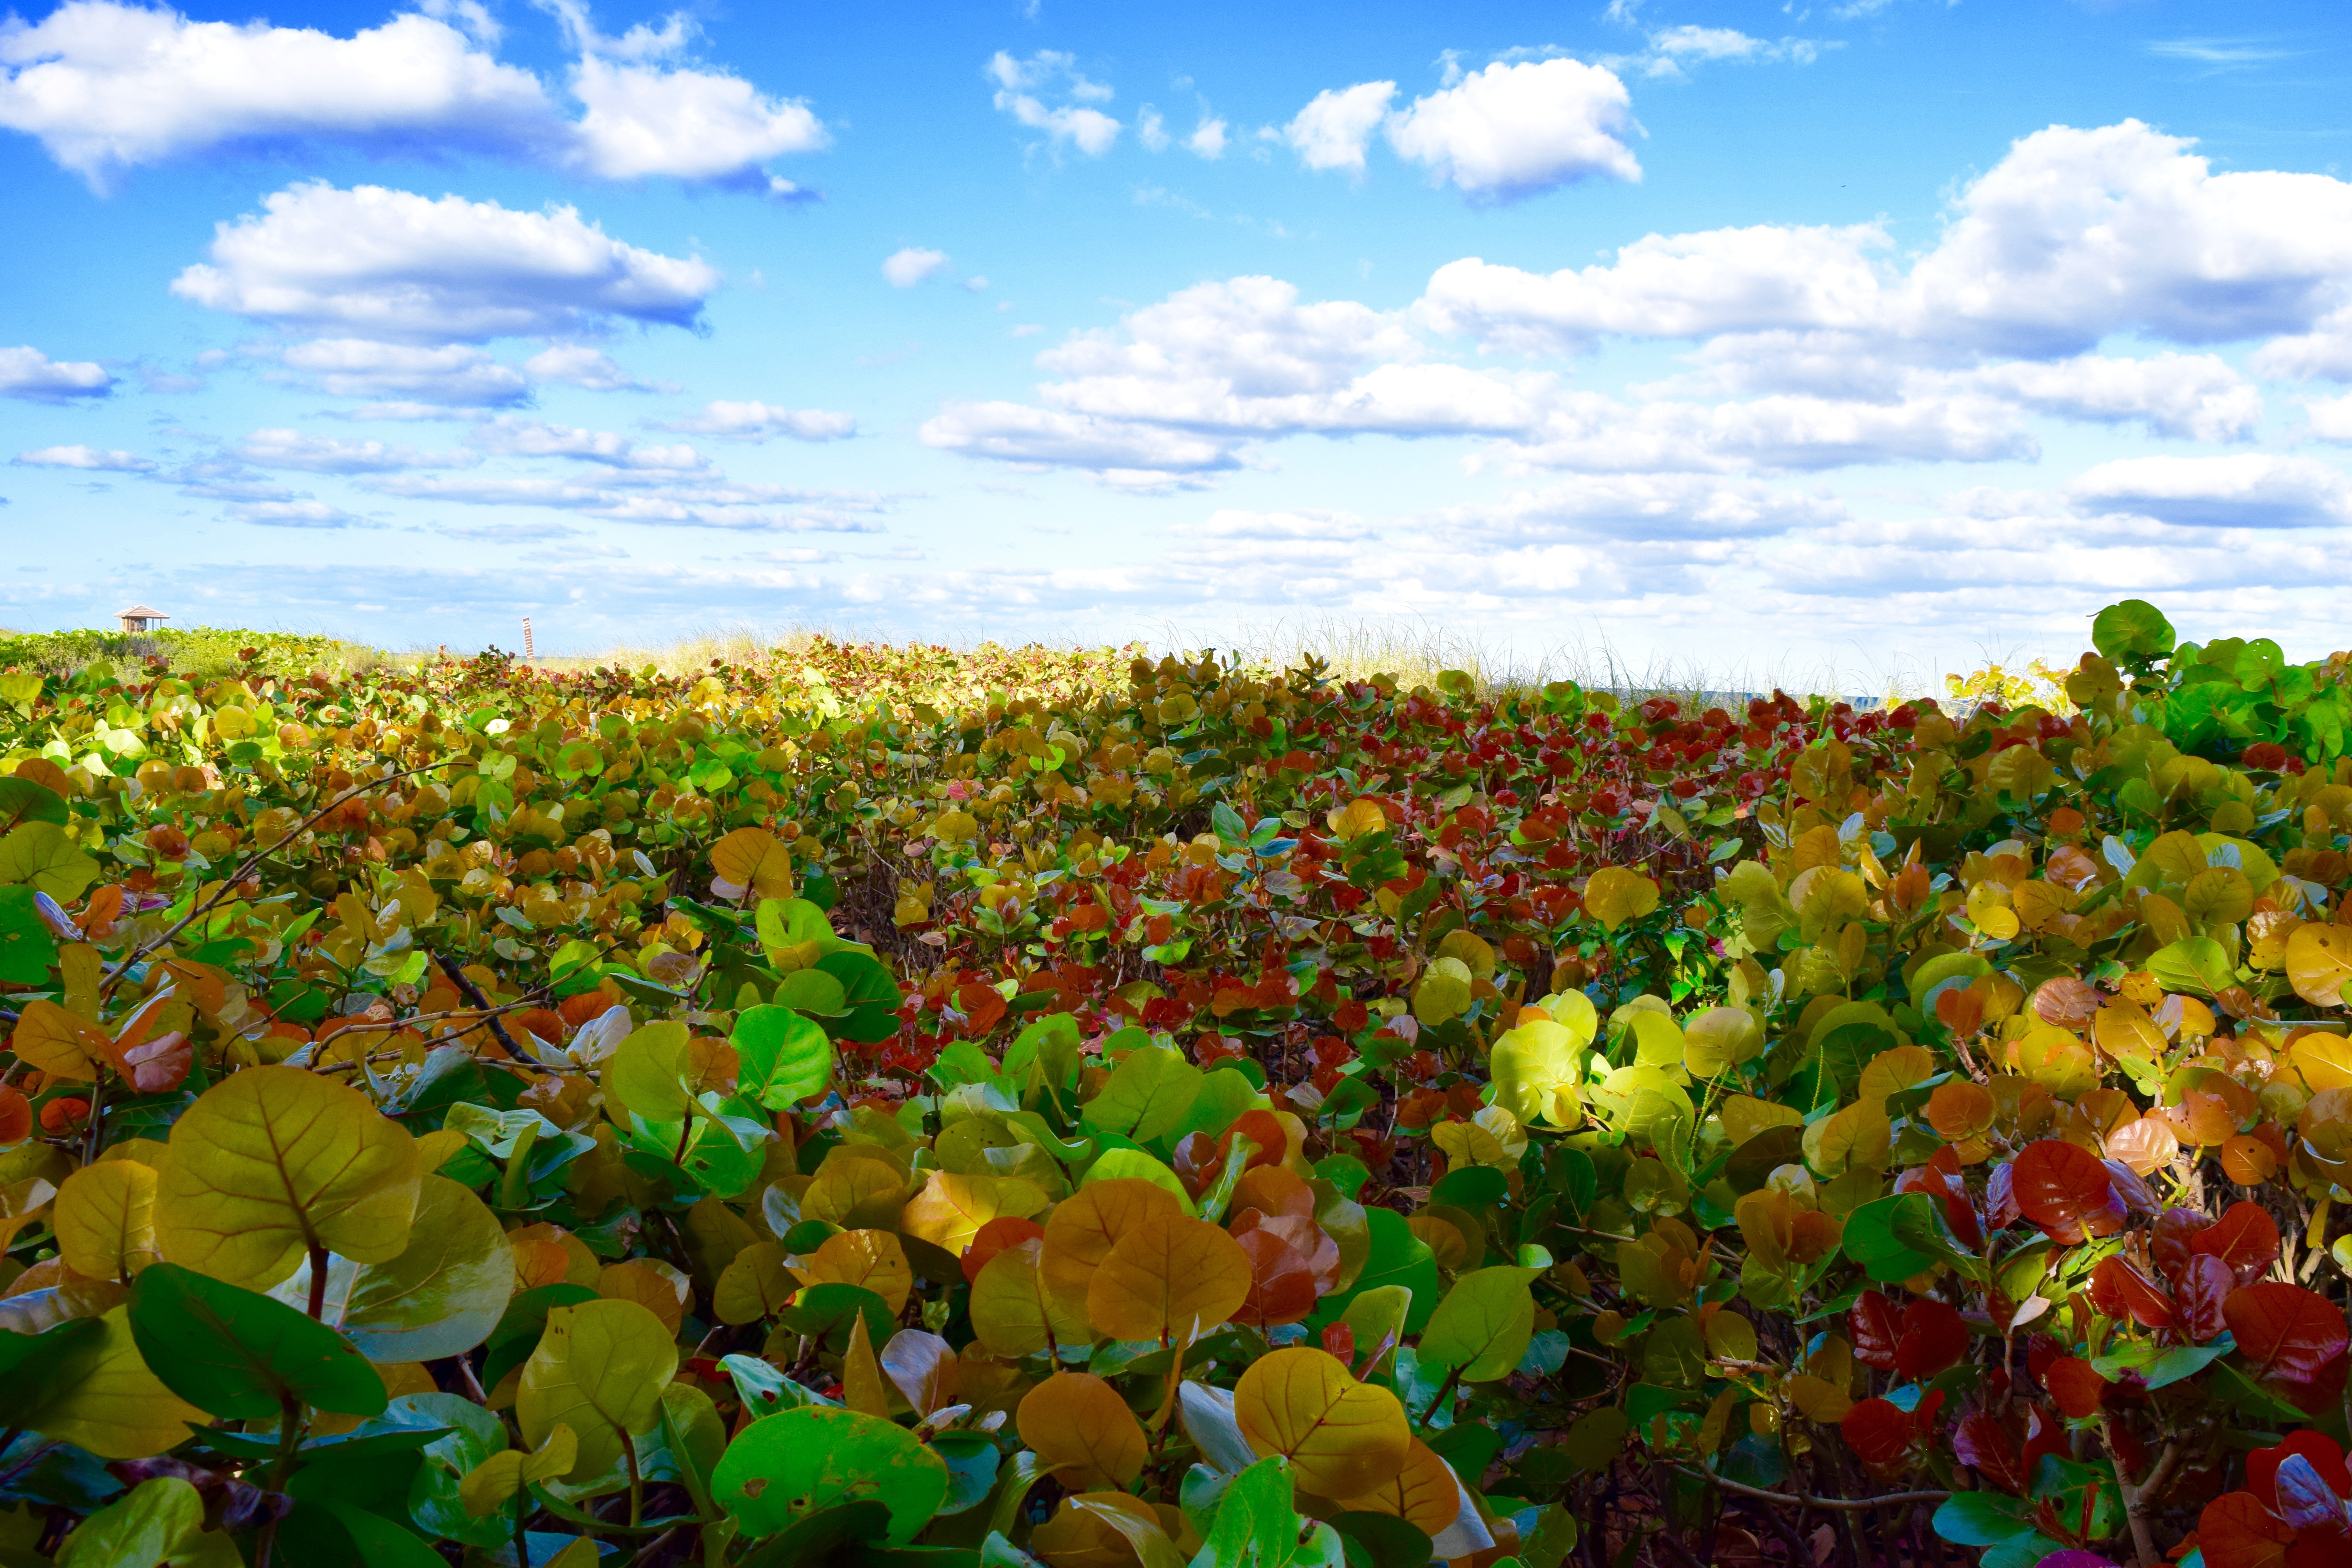
beach, coast, nature, plant, field, meadow, sunlight, leaf, flower, summer, autumn, agriculture, flora, season, plants, wildflower, clouds, ecosystem, clouds sky, flowering plant, annual plant, land plant